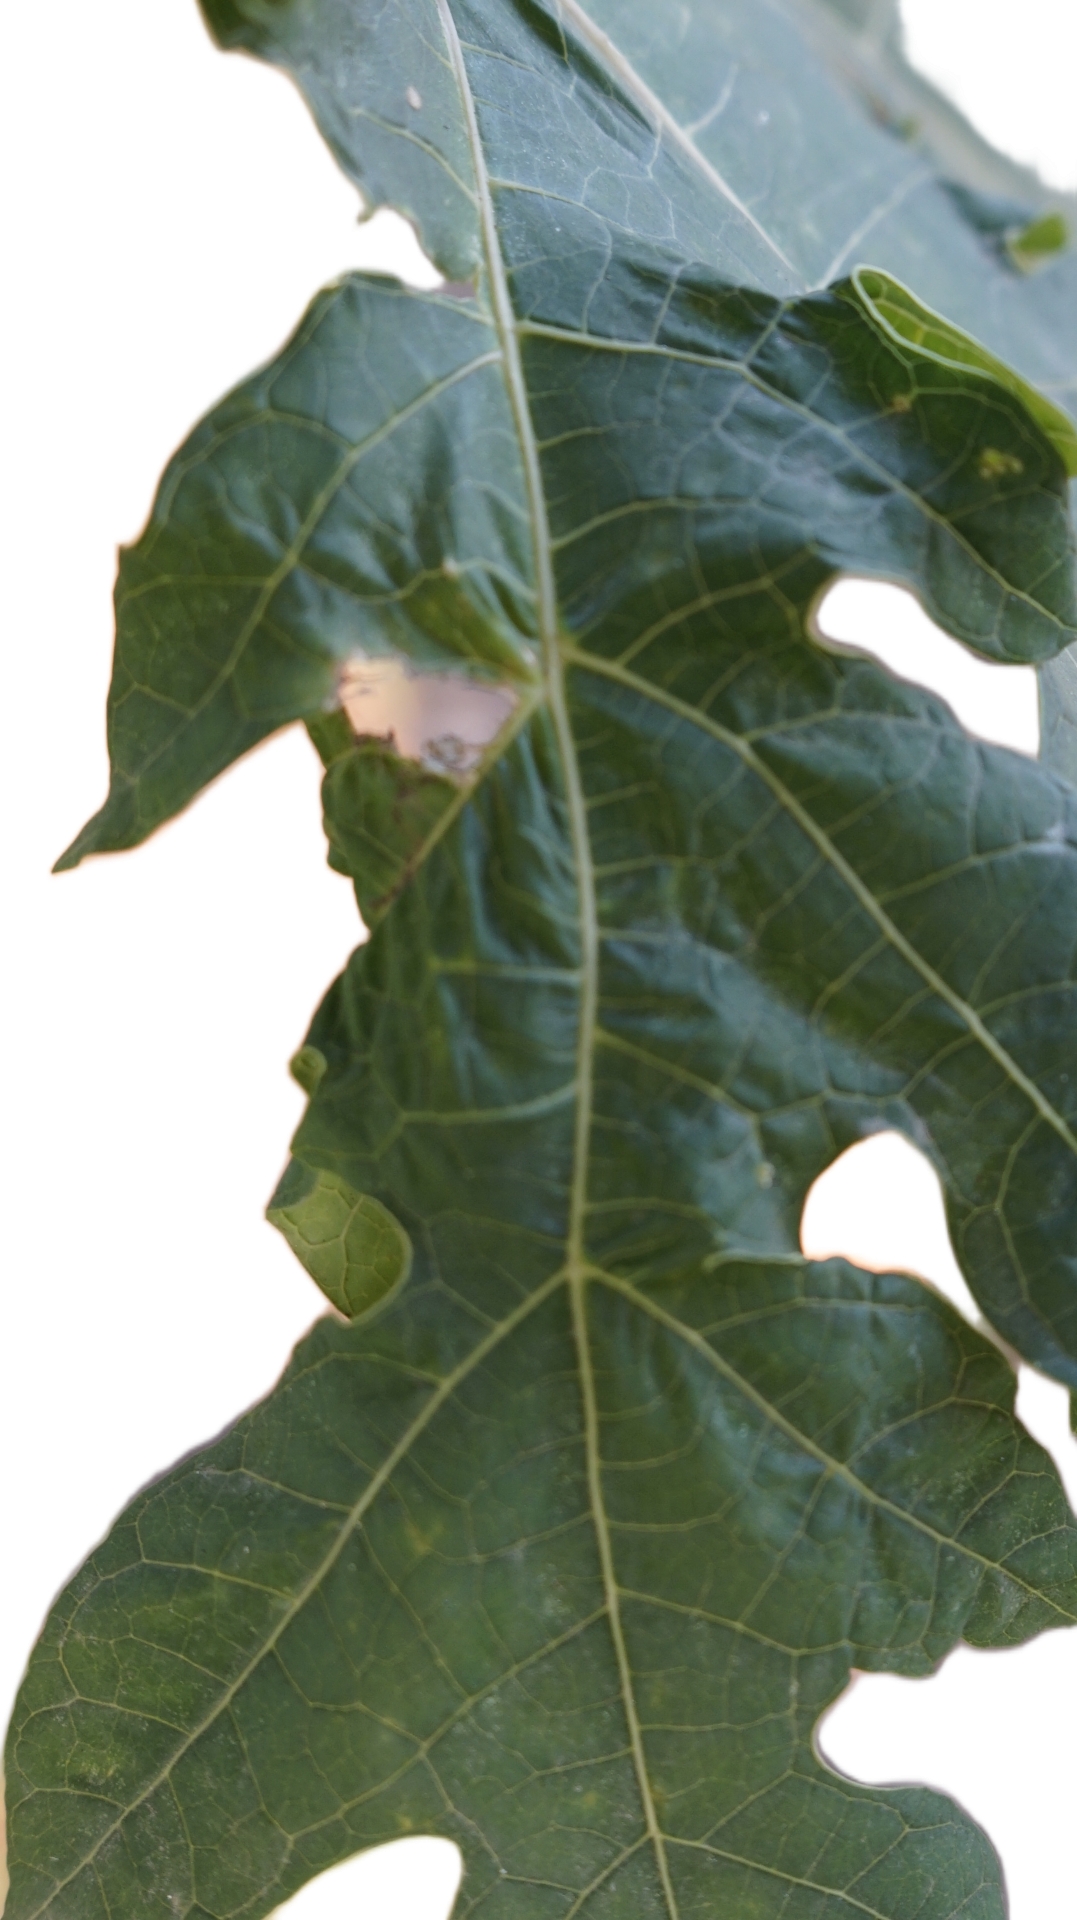
Crop: Papaya
Label: Curled_Yellow_Spot